Dan Altavilla

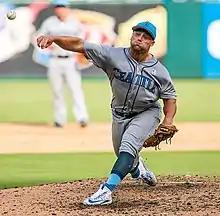
Altavilla pitching for the Seattle Mariners in 2017

Altavilla began 2017 with Seattle, but was sent down to the Tacoma Rainiers in April. He was recalled from Tacoma multiple times during the season before being recalled for the remainder of the season for September call-ups. In twenty games for Tacoma he was 2–0 with a 1.54 ERA, and in 41 games for Seattle, he was 1–1 with a 4.24 ERA. Altavilla began 2018 with Seattle but was placed on the disabled list in late April with joint inflammation. After being activated on May 12, he returned to Seattle, but was sent back down to Tacoma on May 23. He was recalled once again on May 27. He was limited to just 22 appearances in 2018 and 17 in 2019 due to injury and inconsistency.